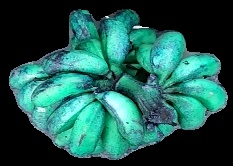
Variety: rasbale
Grade: grade3